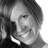
Emotion: happy